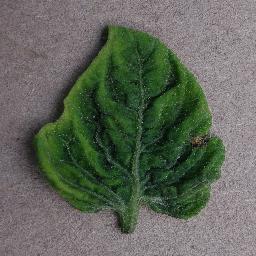
Label: Tomato___Tomato_Yellow_Leaf_Curl_Virus